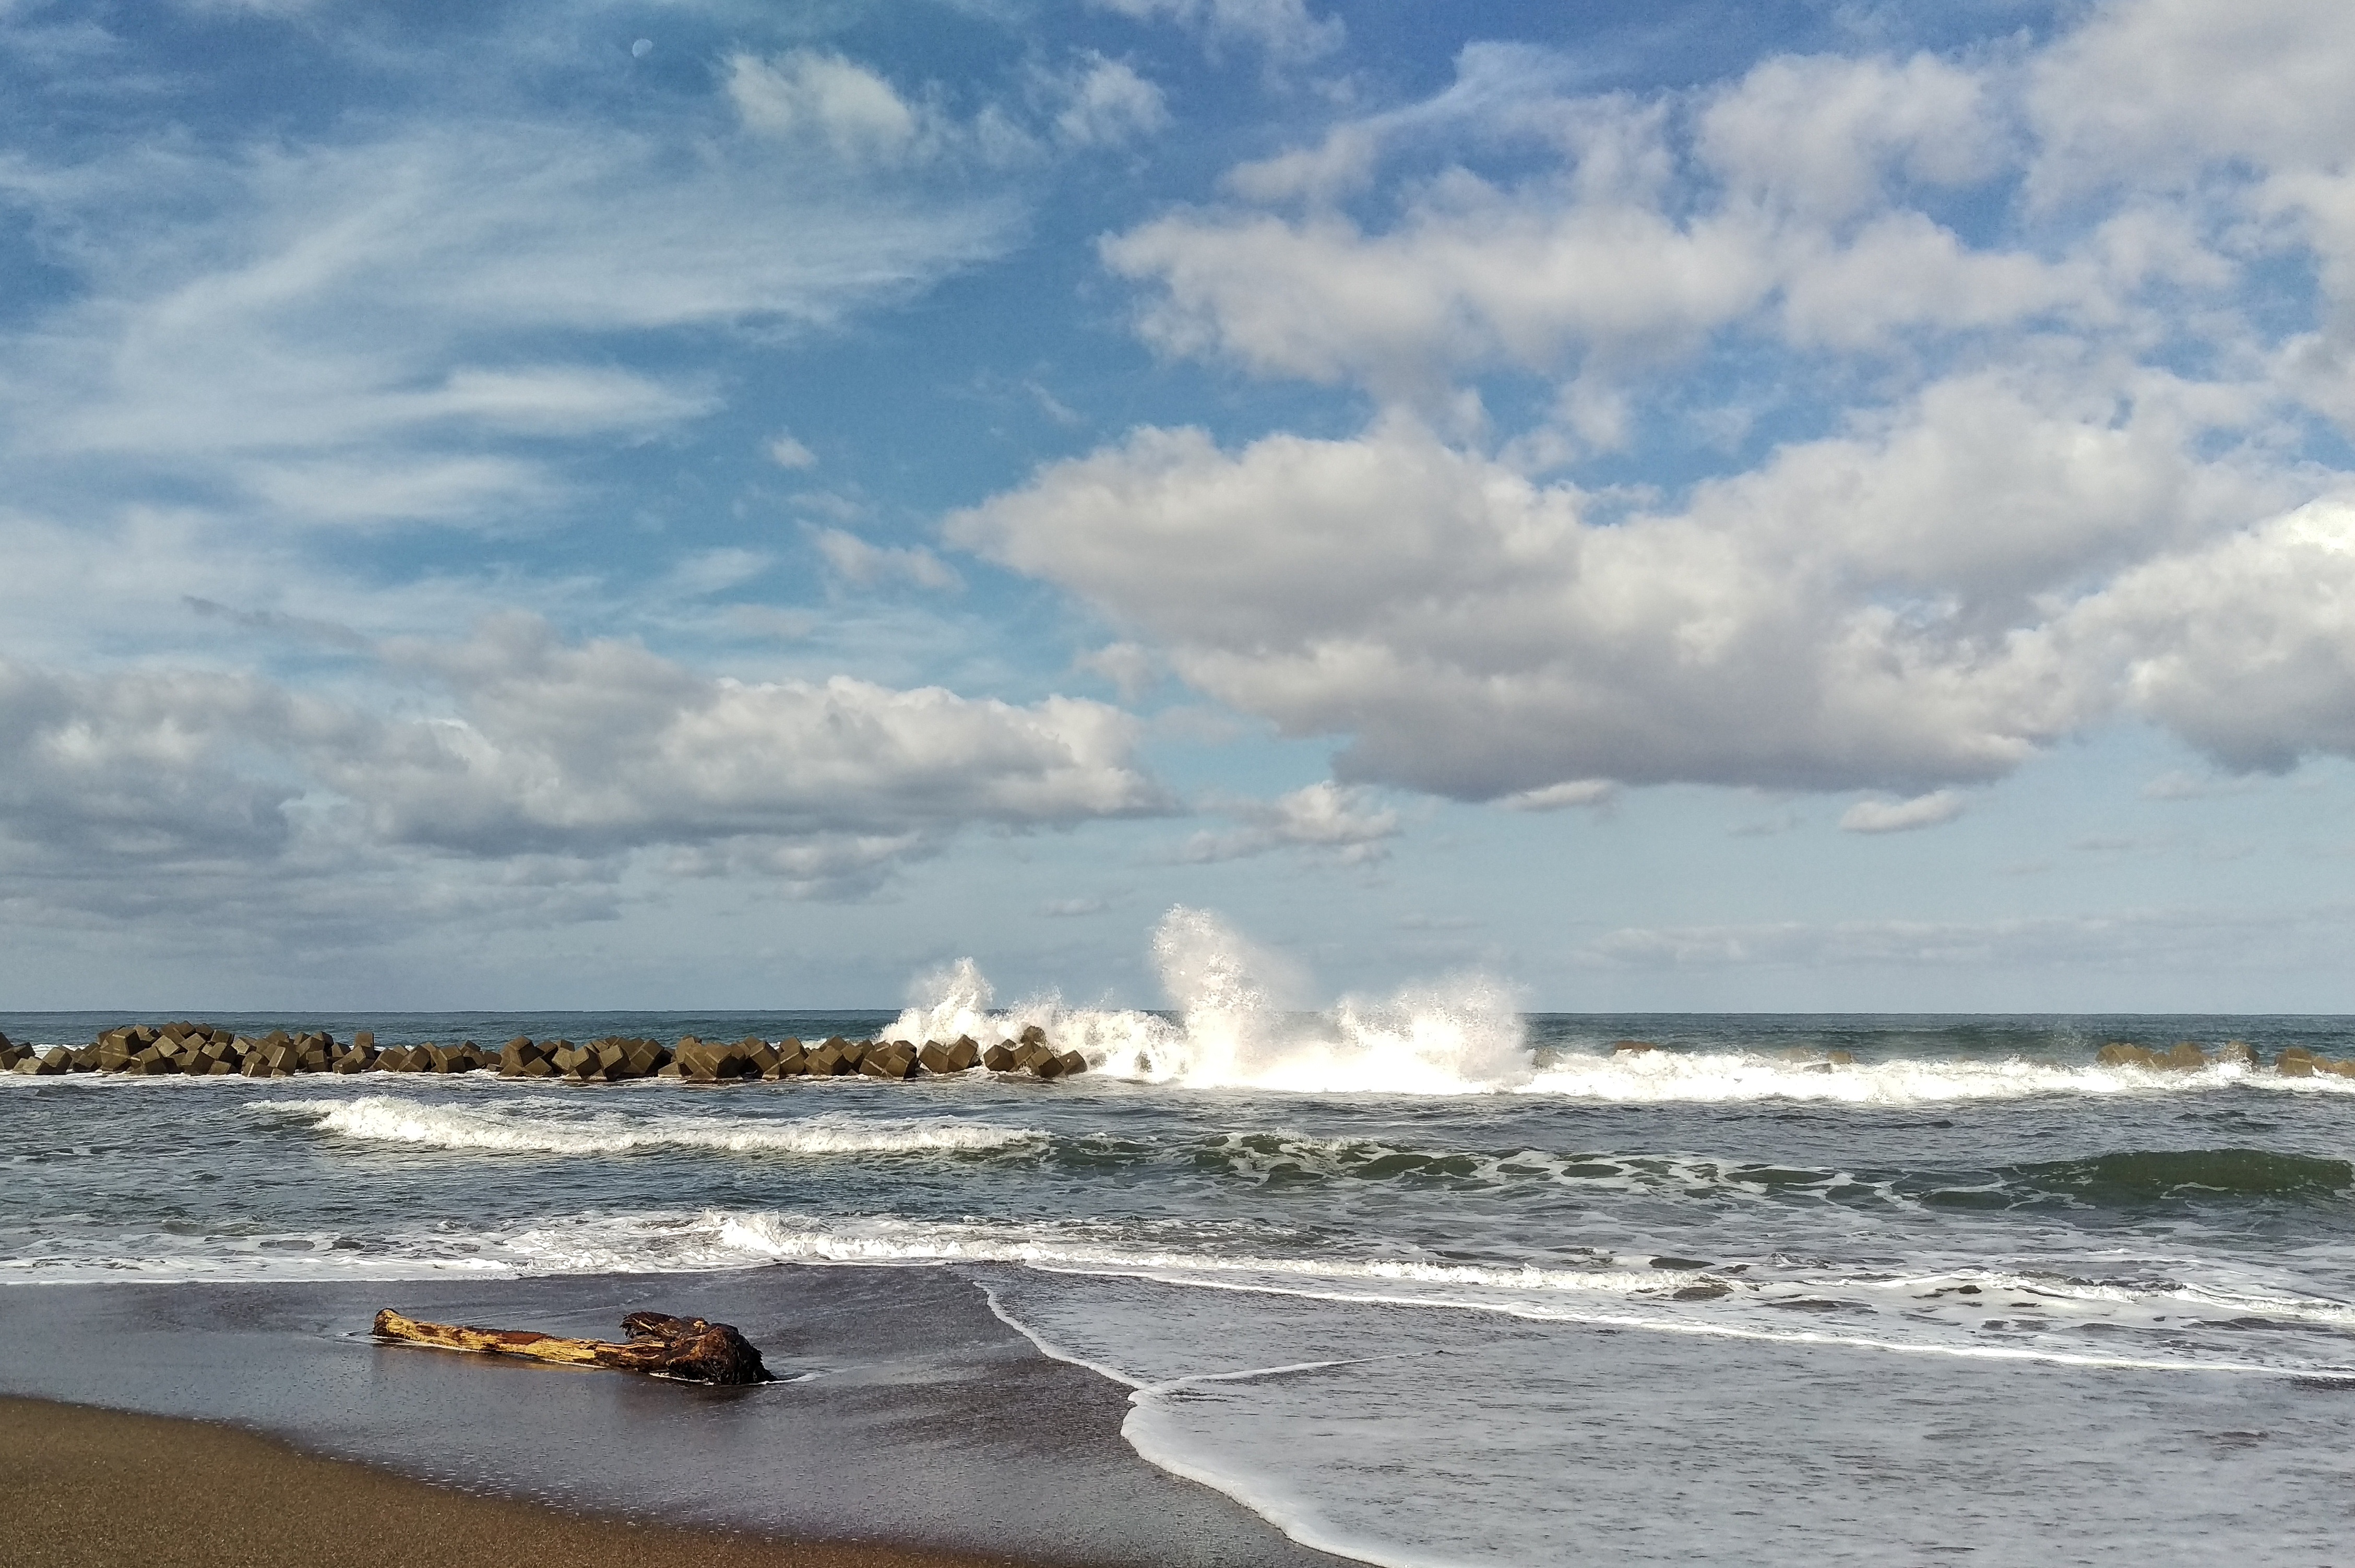
beach, landscape, driftwood, sea, coast, sand, ocean, horizon, cloud, sky, shore, wave, wind, natural, bay, body of water, cape, wind wave